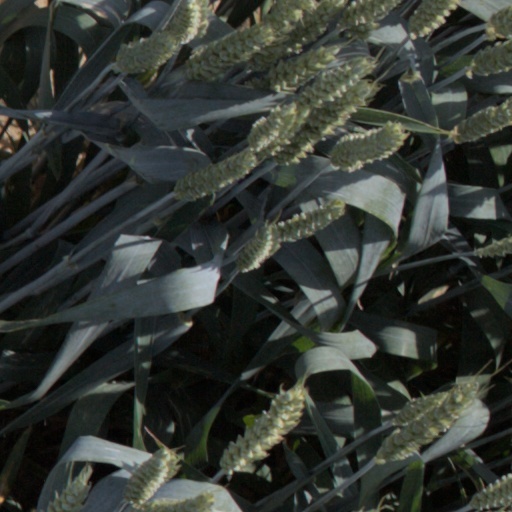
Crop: wheat